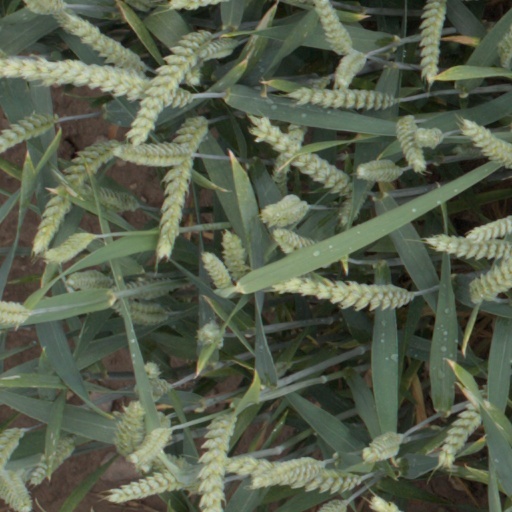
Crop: wheat